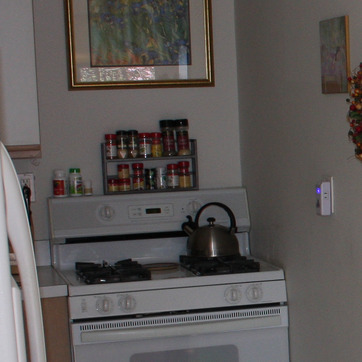
Material: plastic